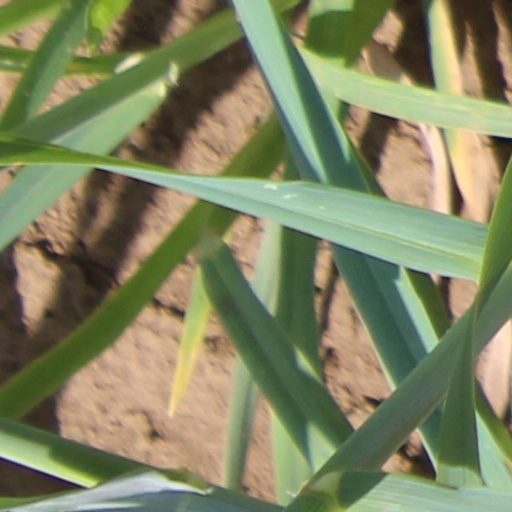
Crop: wheat